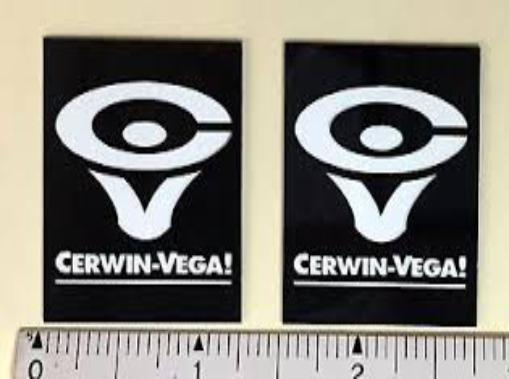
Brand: Cerwin-Vega
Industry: Electronic